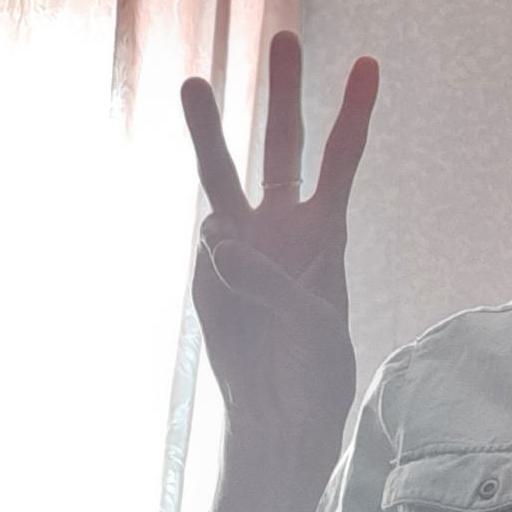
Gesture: three